Hurricane Ike

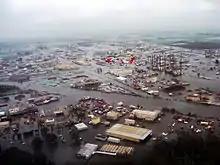
A Coast Guard helicopter flying over New Iberia, Louisiana

Ike's storm surge affected Louisiana well ahead of the hurricane's landfall in Texas. Areas in coastal south-central and southwestern Louisiana, some of which were flooded by Gustav, were re-flooded as a result of Ike. Some areas that had not yet recovered from Gustav power outages received additional outages. The hardest-hit areas were in and around Cameron Parish, with nearly every square inch of the coastline in that area was flooded heavily, reaching as far north as Lake Charles, nearly 30 miles inland. Hundreds of people had to be rescued, including 363 people who were rescued by Louisiana Department of Wildlife and Fisheries Search and Rescue teams in conjunction with the Louisiana National Guard and the U.S. Coast Guard.